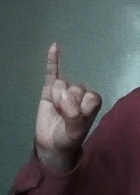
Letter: meem